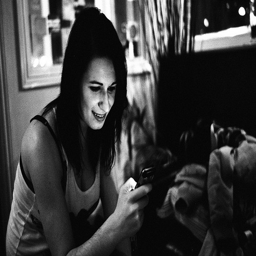
A woman smiling while looking at her cell phone.
A woman checks her cell phone at night.
A woman is smiling at her phone while she uses it.
A women in a dimly lit room looking at a phone
A woman who is smiling while holding onto a cell phone.